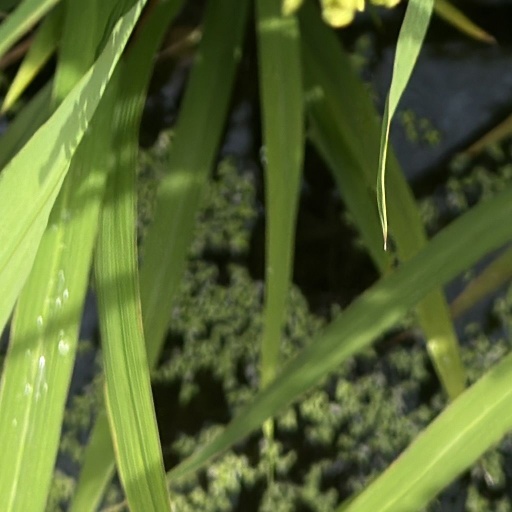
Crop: rice